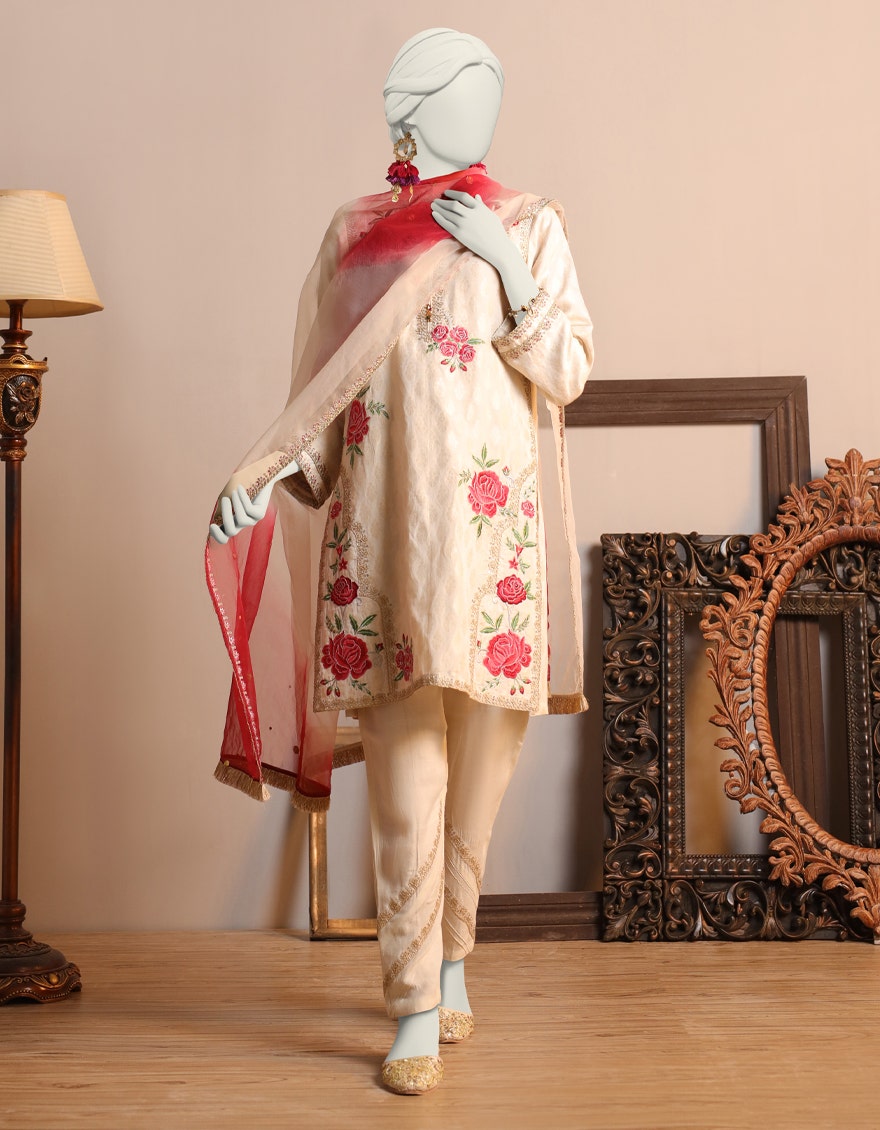
cream embroidered salwar suit